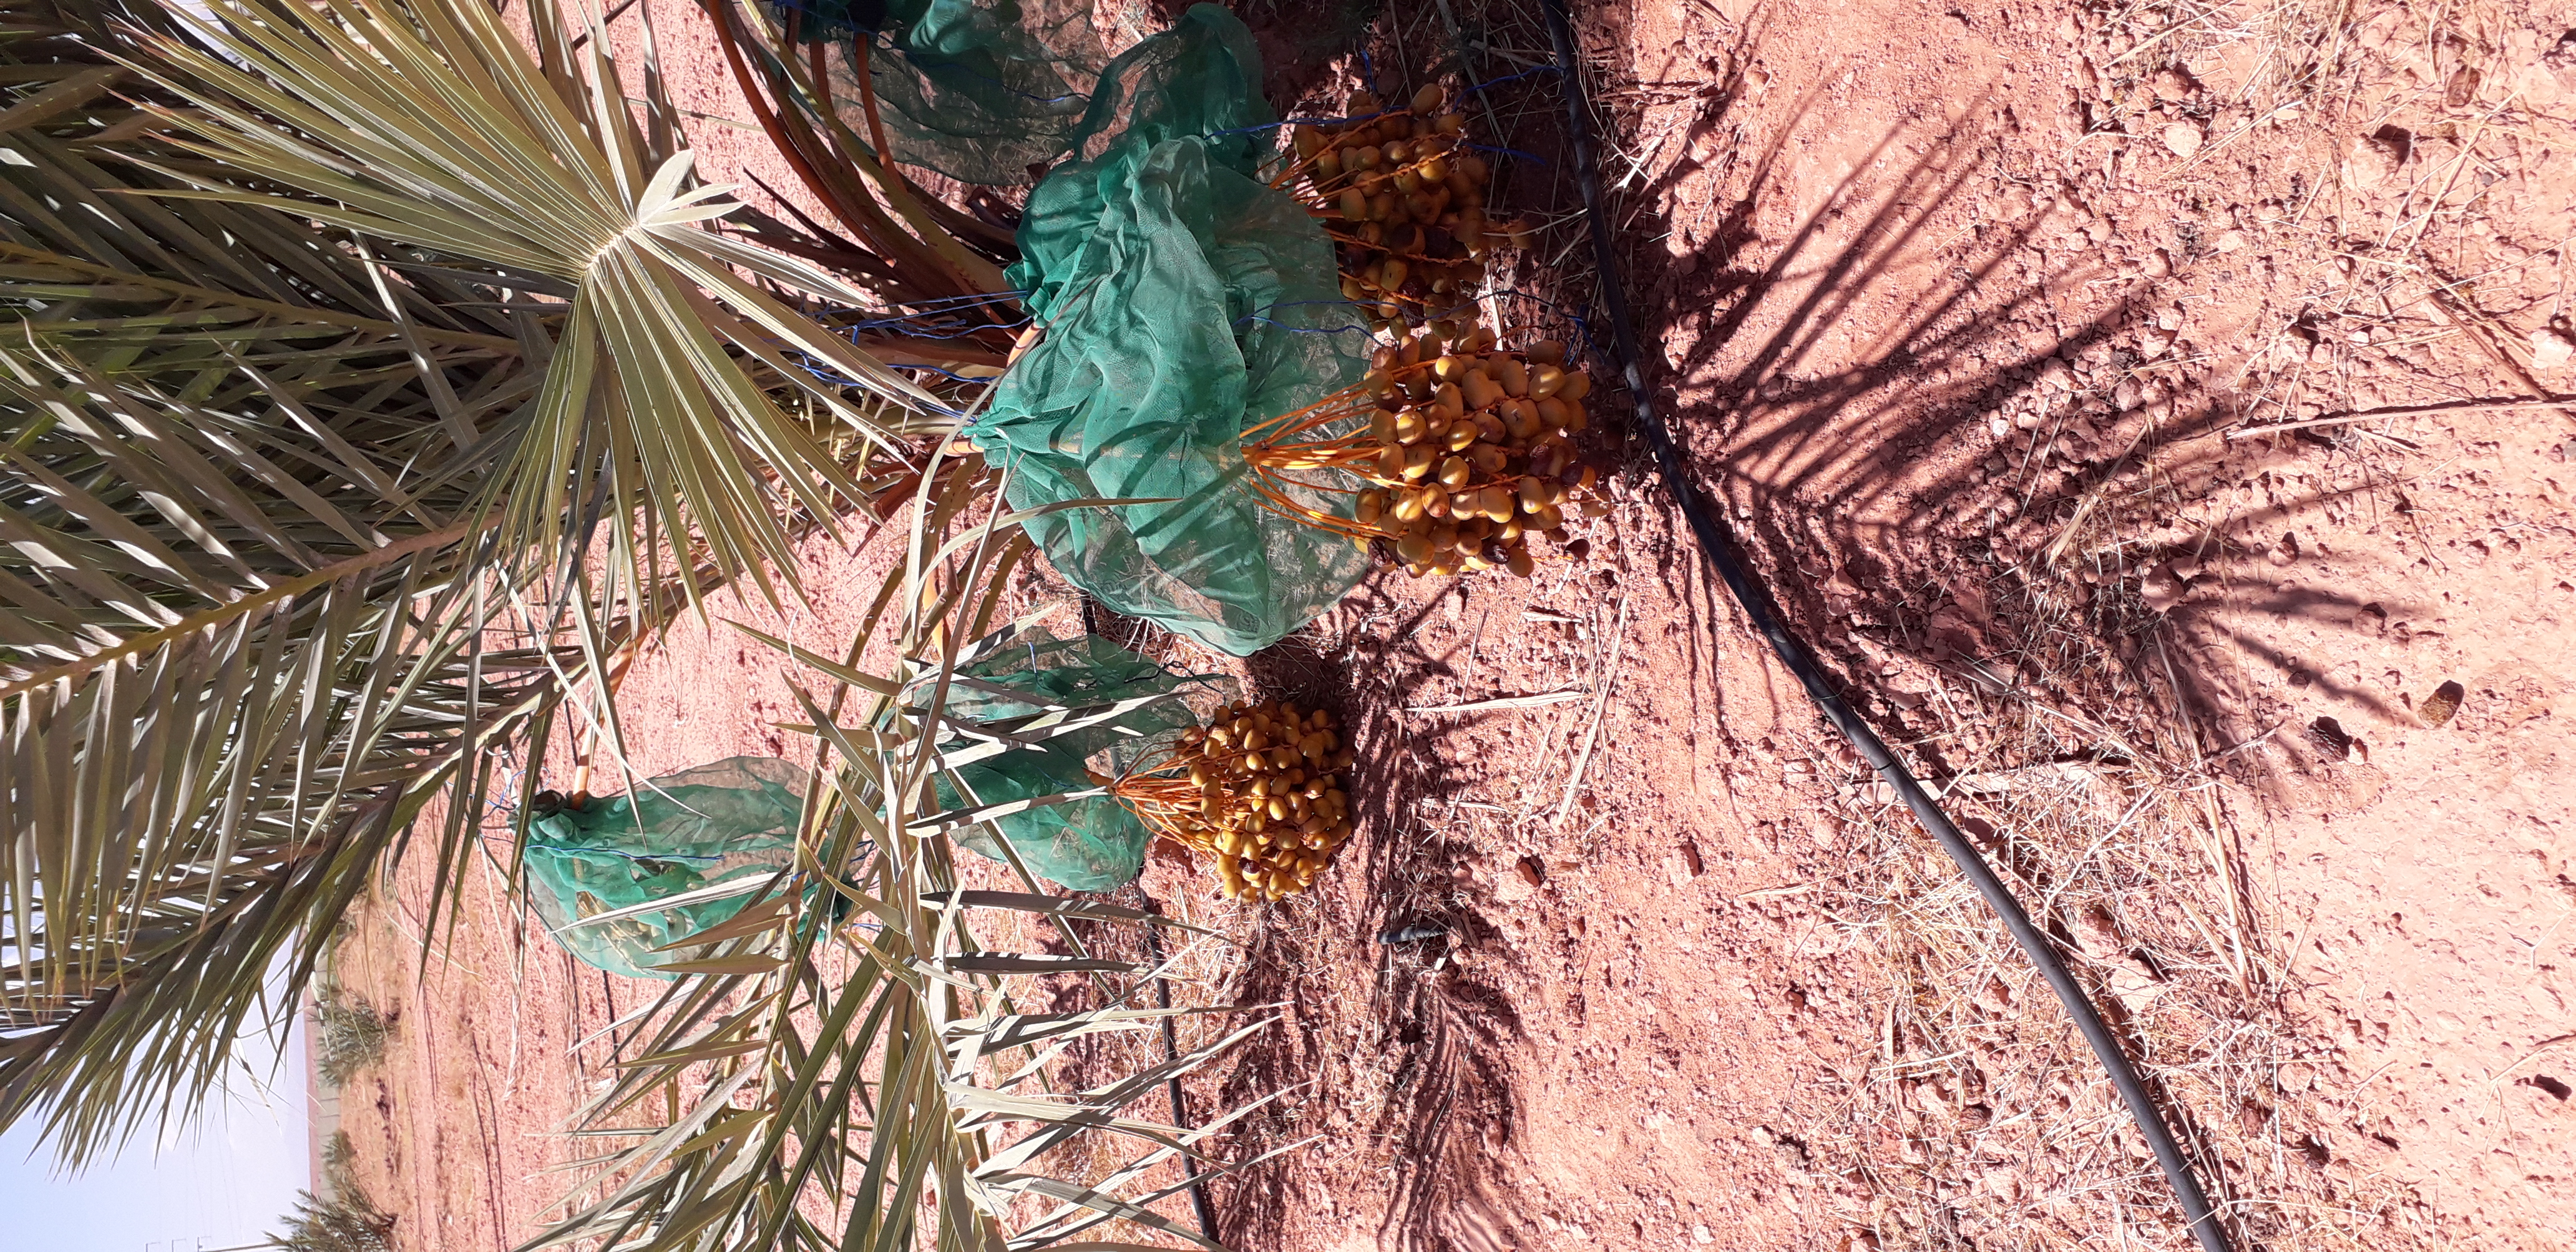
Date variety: Boufagous